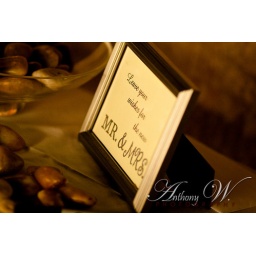
sign in table piece